Poseidon

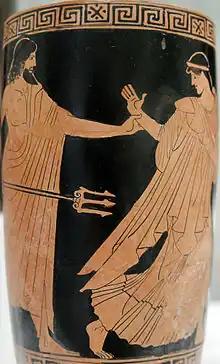
Poseidon pursuing a woman, probably by Achilleus painter, 480-450BC. Metropolitan Museum of Art, Manhattan NY

In the Arcadian myths, Poseidon is related to Demeter and Despoina (another name of "Kore- Persephone") and he was worshipped with the surname "Hippios" in many Arcadian cities. At Thelpusa and Phigalia there were sister worships which are very important for the study of primitive religions. In these cults Demeter and Poseidon were chthonic divinities of the underworld.